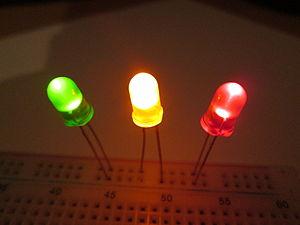
L'électricité existe depuis les débuts de l'univers qui est composé, selon des principes physiques, de « matière ». Son histoire vue par les hommes remonte aux débuts de l'humanité, car l'électricité est partout présente, très discrète la majorité du temps. Elle se manifeste parfois de manière très spectaculaire et brutale : par exemple sous forme d'éclairs associés au tonnerre et à des destructions.